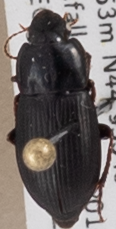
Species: Harpalus opacipennis
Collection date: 2018-07-26
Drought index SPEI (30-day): -1.348
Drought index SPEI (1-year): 1.834
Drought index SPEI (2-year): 1.01